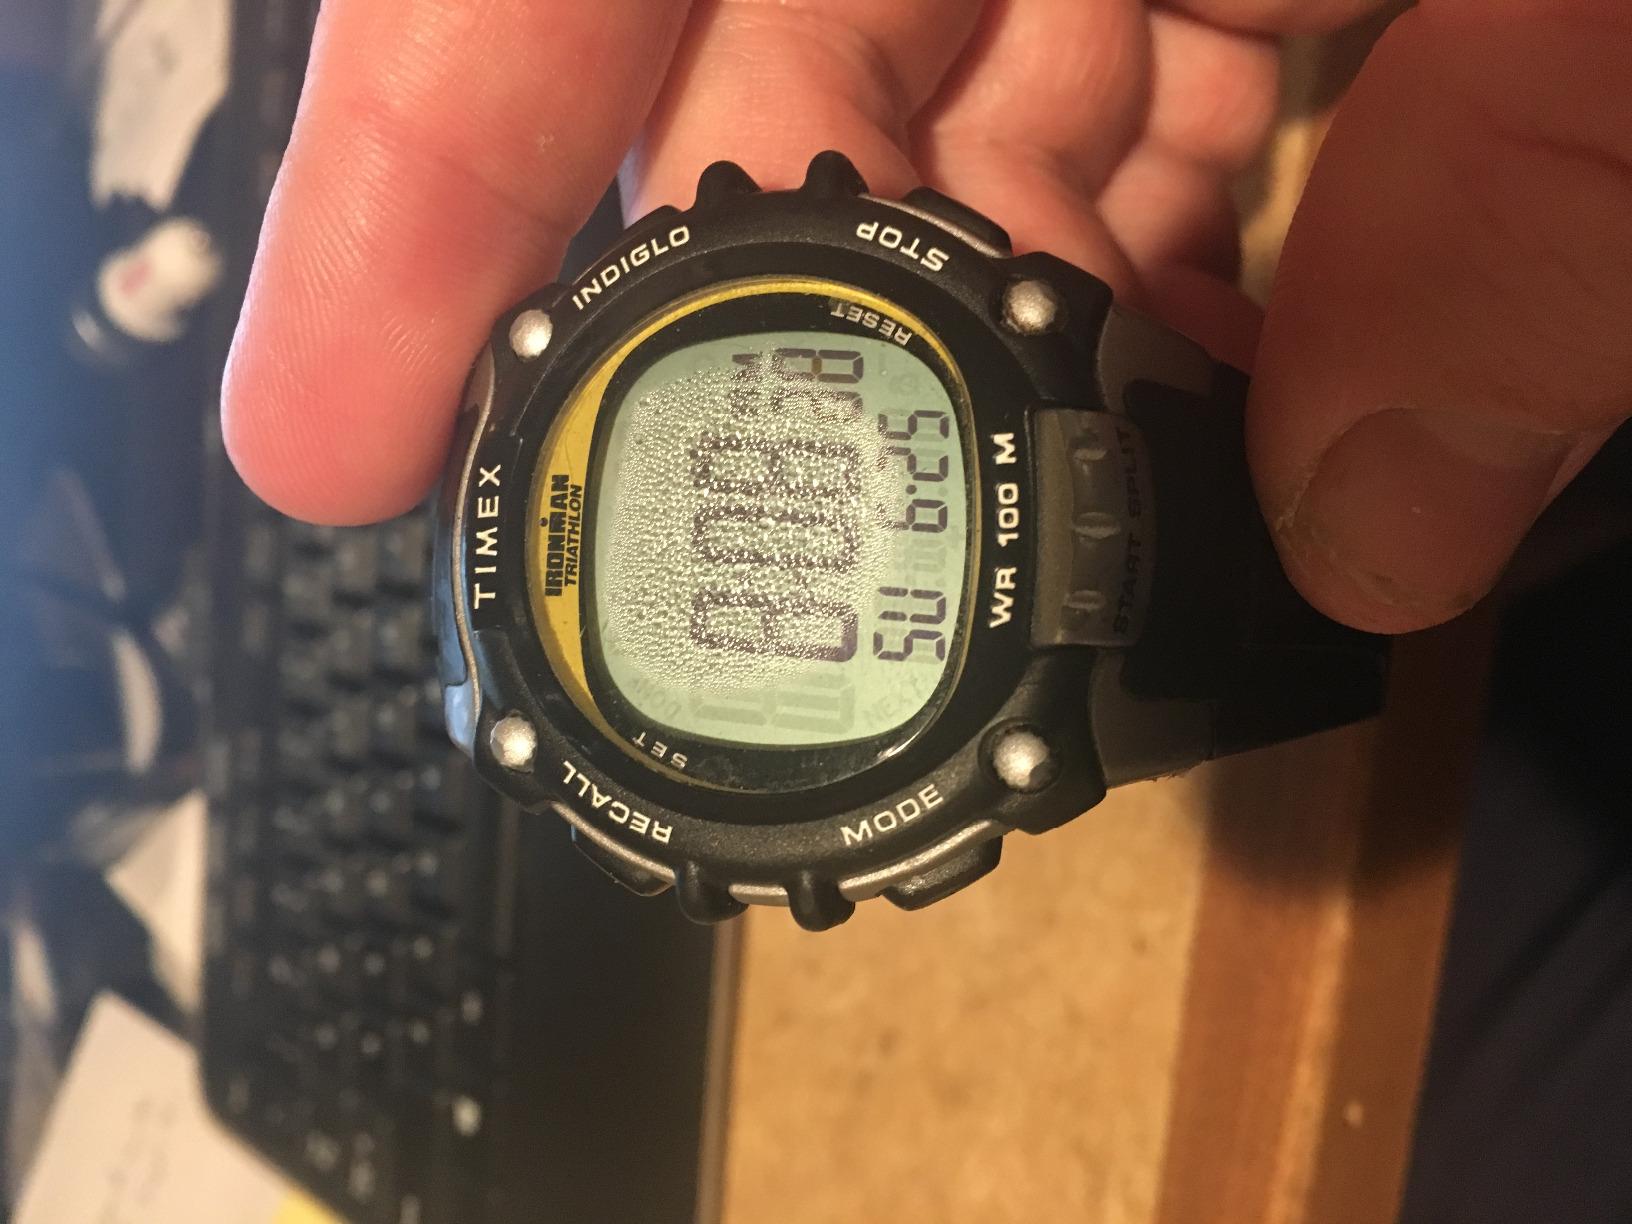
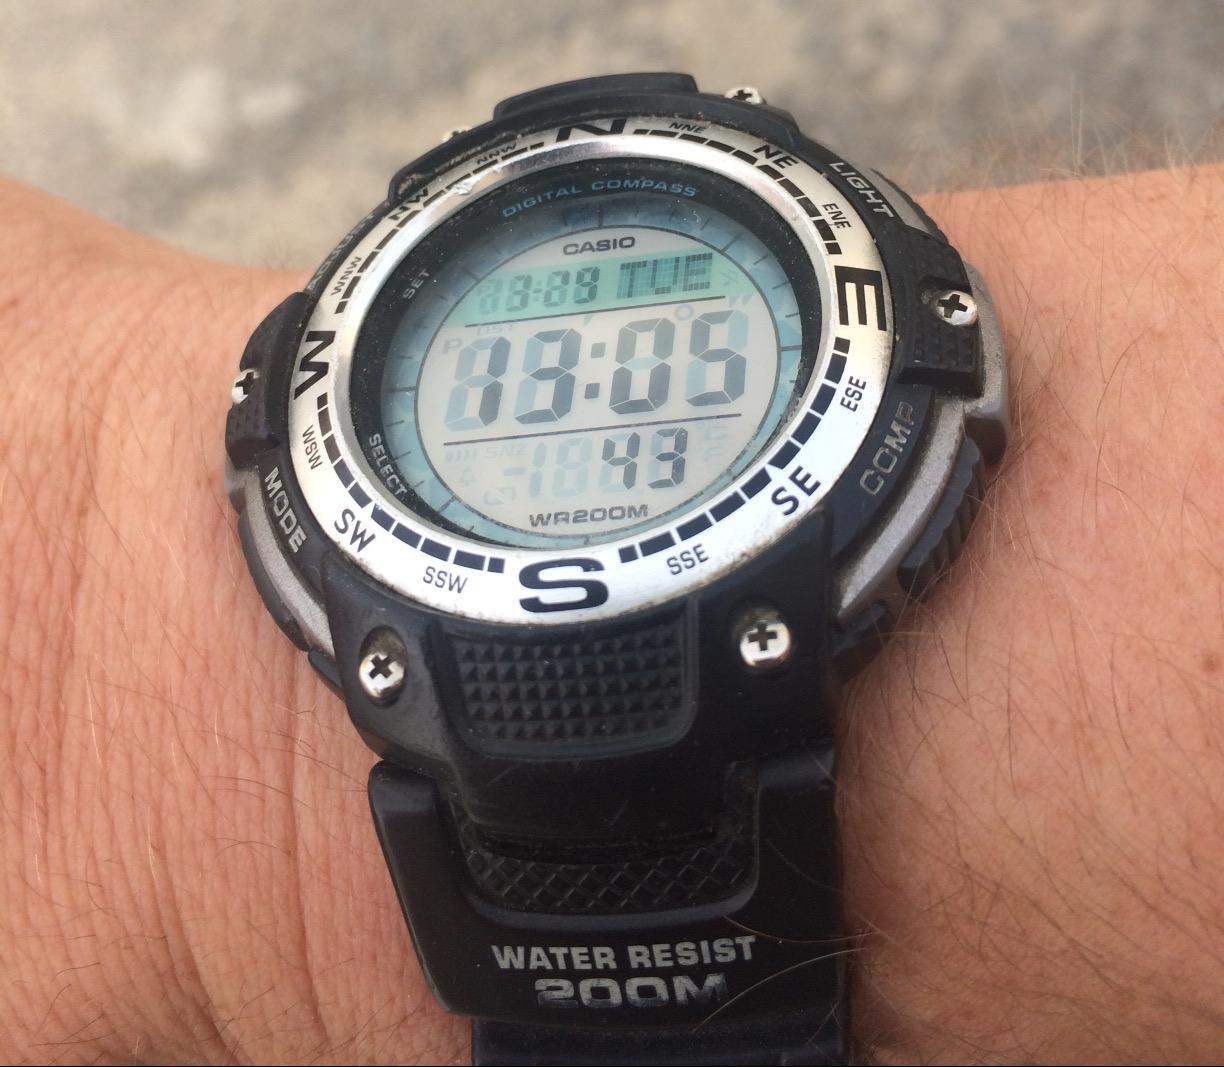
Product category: accessories_watch
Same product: no